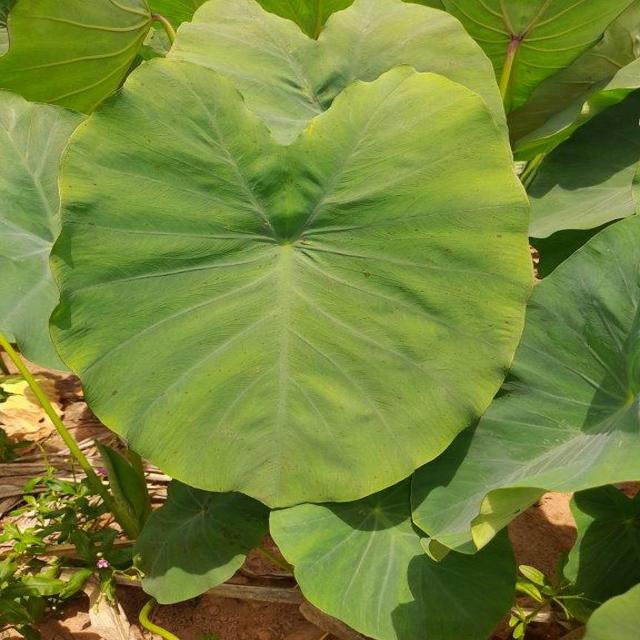
Label: Healthy